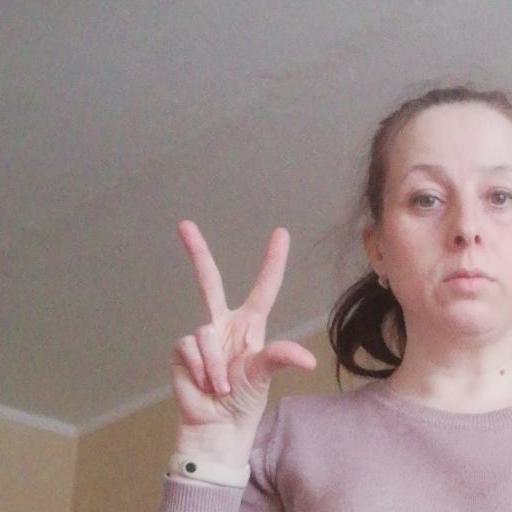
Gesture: three2